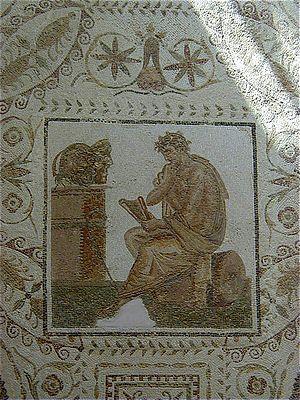
Poète aux masques de théâtre
Le musée national du Bardo est un musée de Tunis, capitale de la Tunisie, situé dans la banlieue du Bardo.